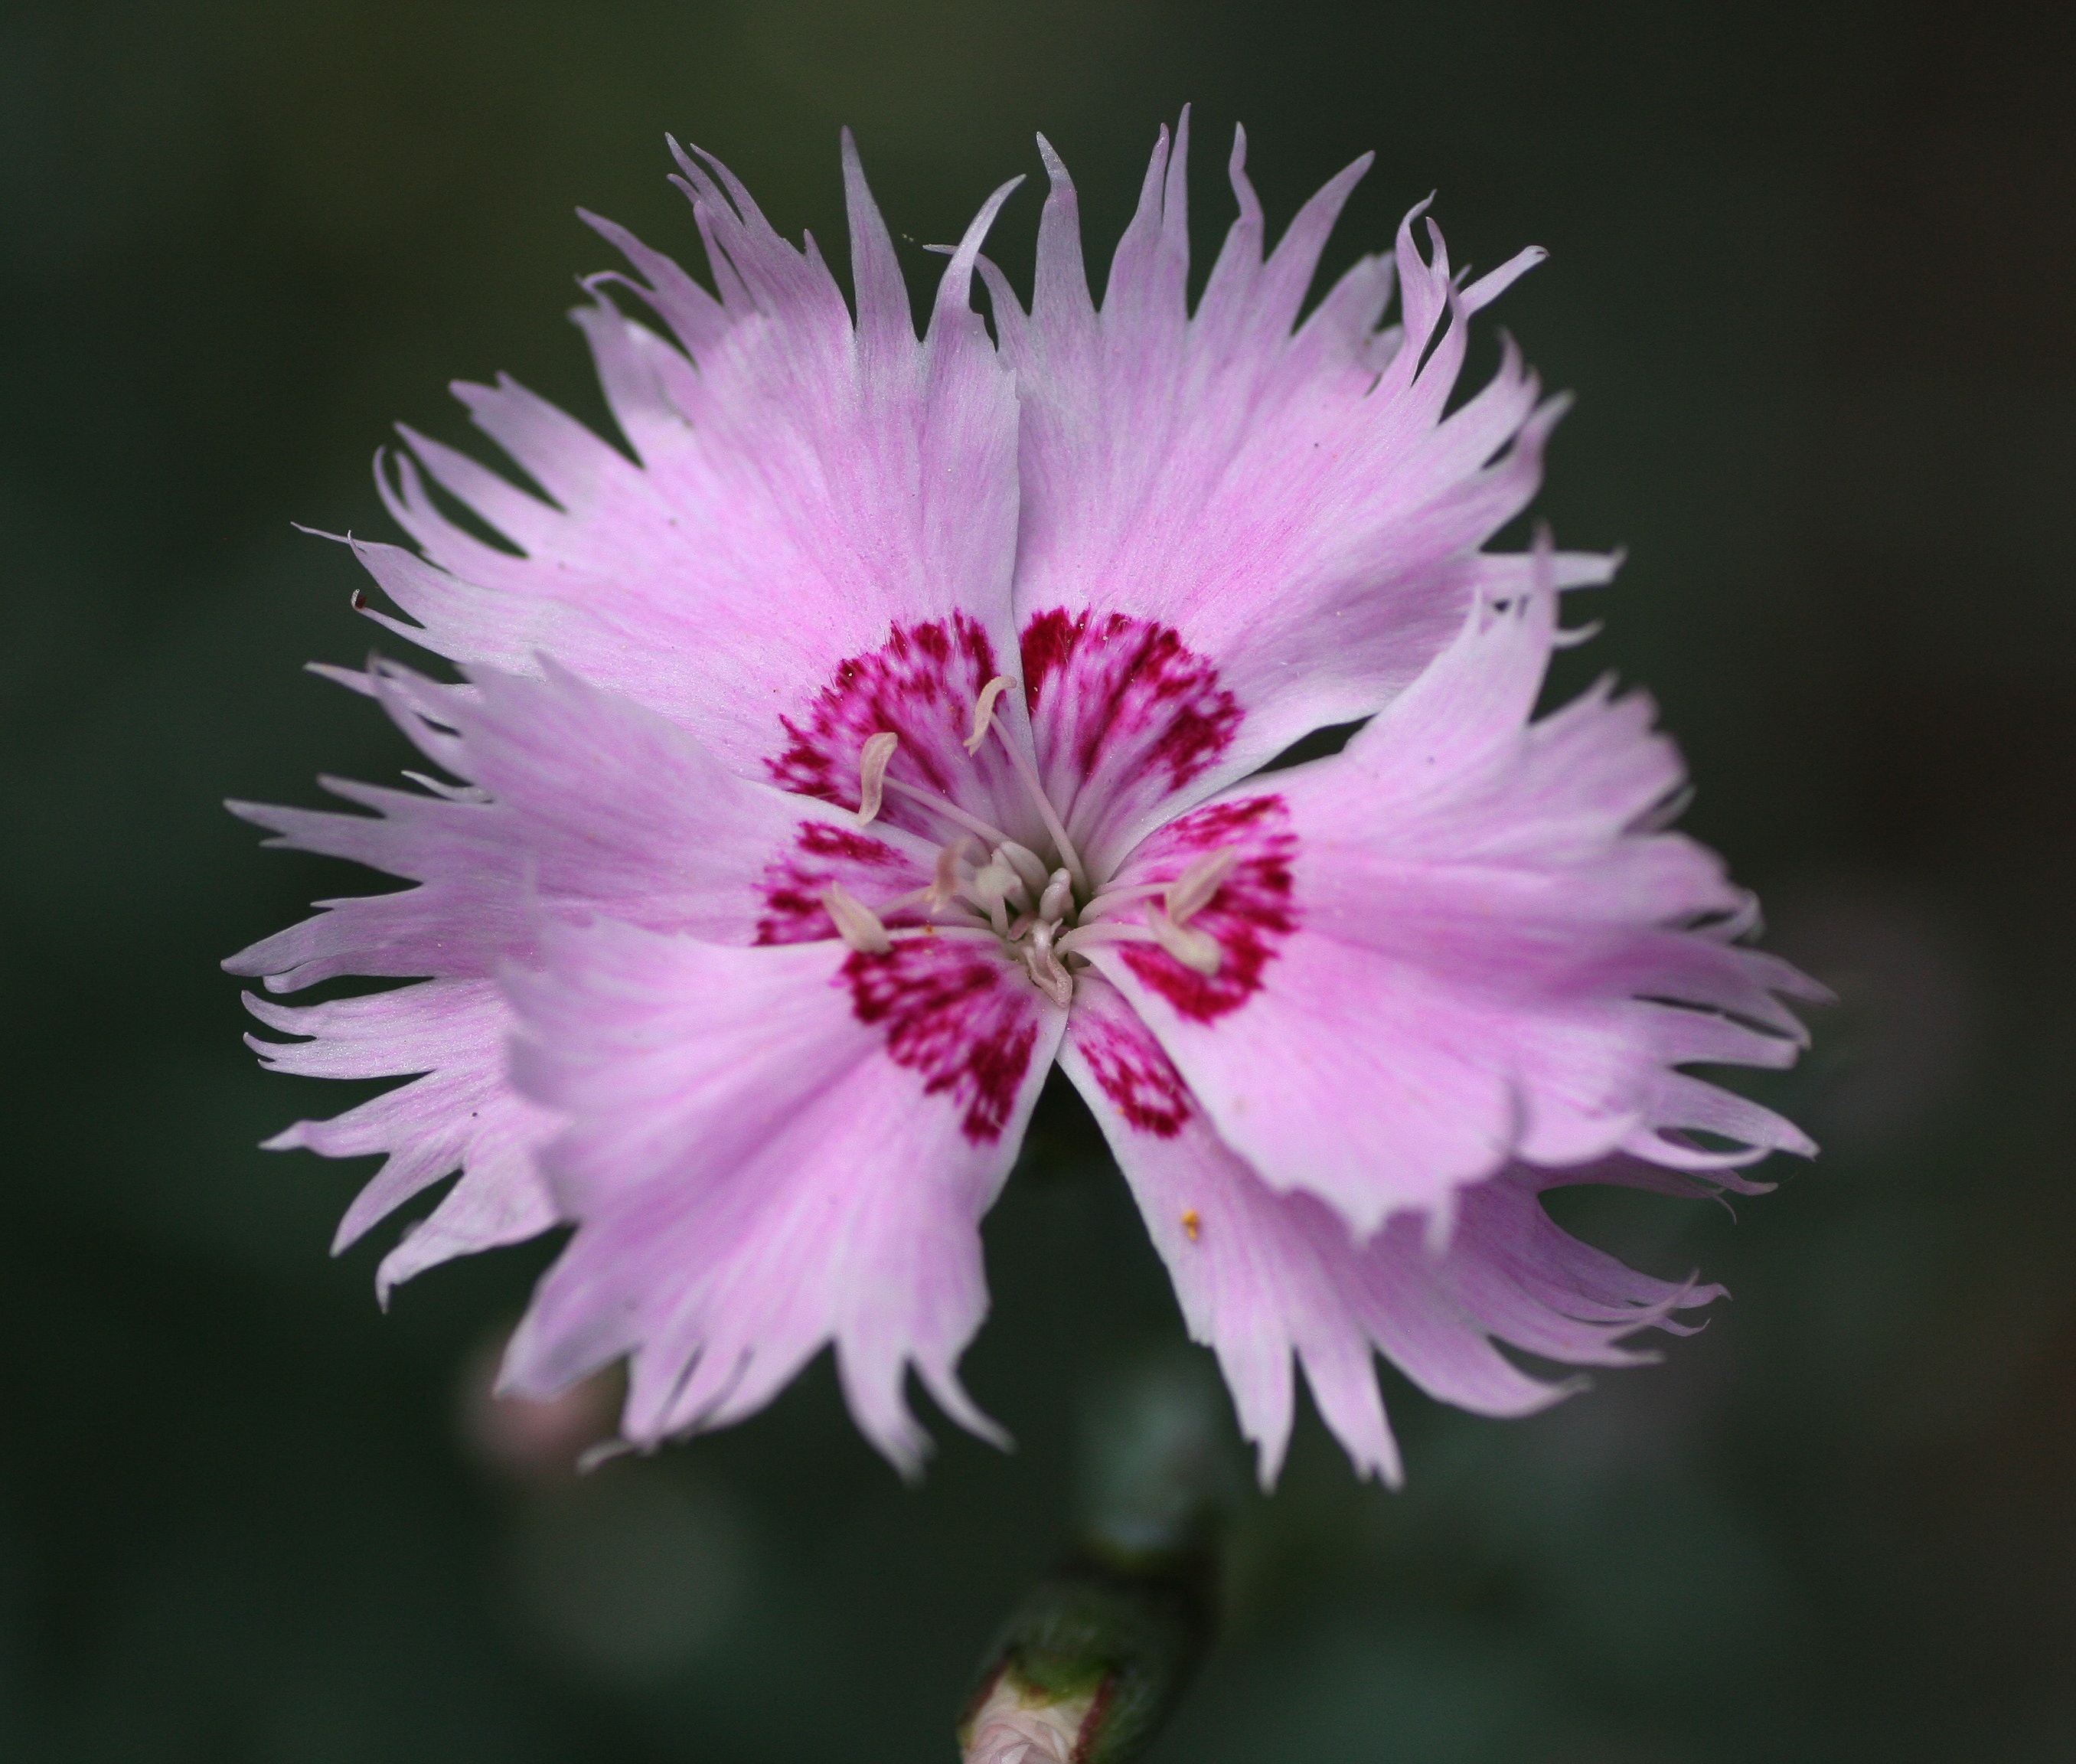
nature, blossom, cactus, plant, flower, petal, garden, pink, flora, wildflower, close up, petals, flowering, caryophyllales, dianthus, macro photography, pink flowers, flowering plant, illet, plant stem, land plant, hedgehog cactus, pink family